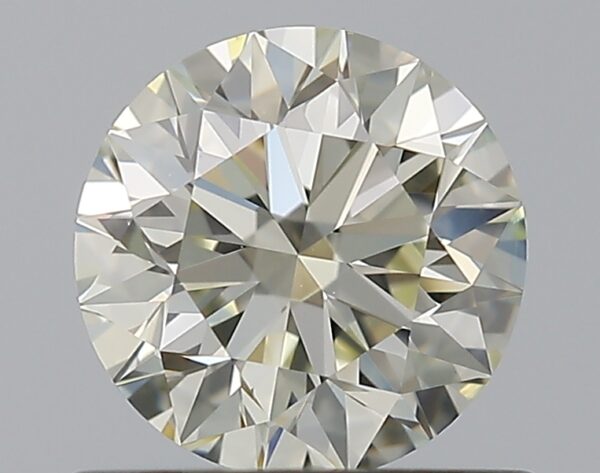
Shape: round
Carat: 0.7
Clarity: VS1
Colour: M
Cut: EX
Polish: EX
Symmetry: EX
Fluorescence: N
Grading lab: GIA
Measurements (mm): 5.64 x 5.67 x 3.55